John F. Bolt

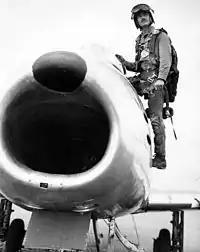
Bolt disembarks from his F-86 Sabre in Korea several days after his fifth and sixth victories in July 1953.

By May, McConnell was rotated back to the United States and Bolt was given charge of the flight; in 16 combat missions and 27 combat hours, his flight had never engaged any MiG fighters. This changed on 16 May, when the flight was attacked by a group of MiG fighters at . He was quickly tailed by one of the aircraft, but managed to avoid its fire and tail another MiG himself. With several well placed shots, Bolt forced its pilot to bail out. Six days later on 22 May, MiG aircraft attacked again, and he managed to outmaneuver a fighter which had been attacking his wingman and shoot it down at . On 24 June, he flew his 31st combat mission, during which he engaged a single MiG and shot it down after a quick battle in the vicinity of the Yalu River. A week later on 30 June, he was flying another mission in the same area when he spotted and quickly shot down another MiG. By the end of the month, he had credit for four victories and two aircraft "damaged".